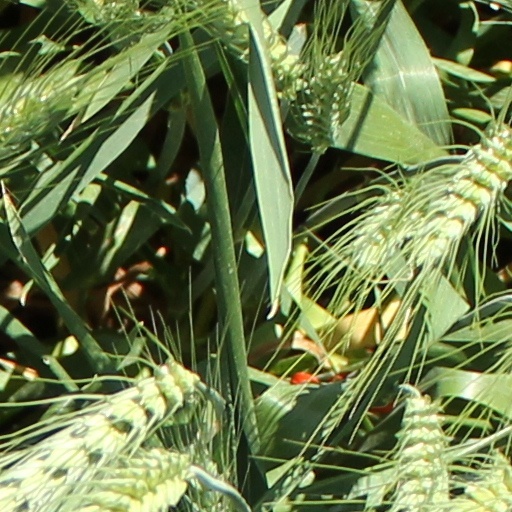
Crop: wheat